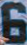
Number: 6